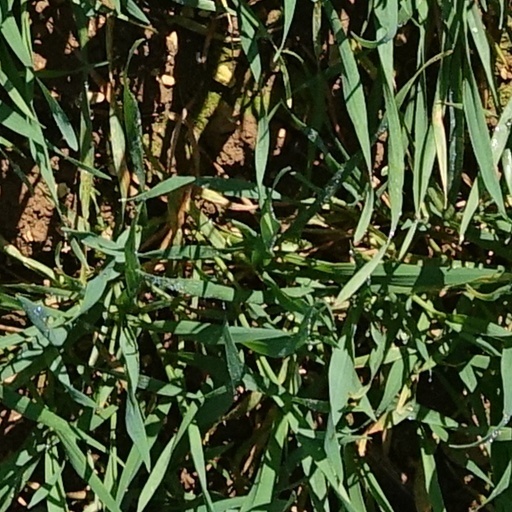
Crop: wheat